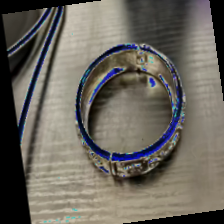
Label: has bracelet mod